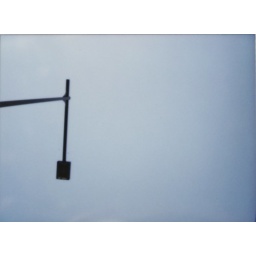
The sky in front of my house